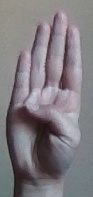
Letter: kaaf